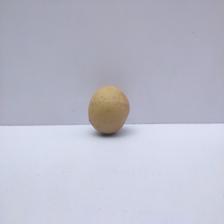
Size: Small